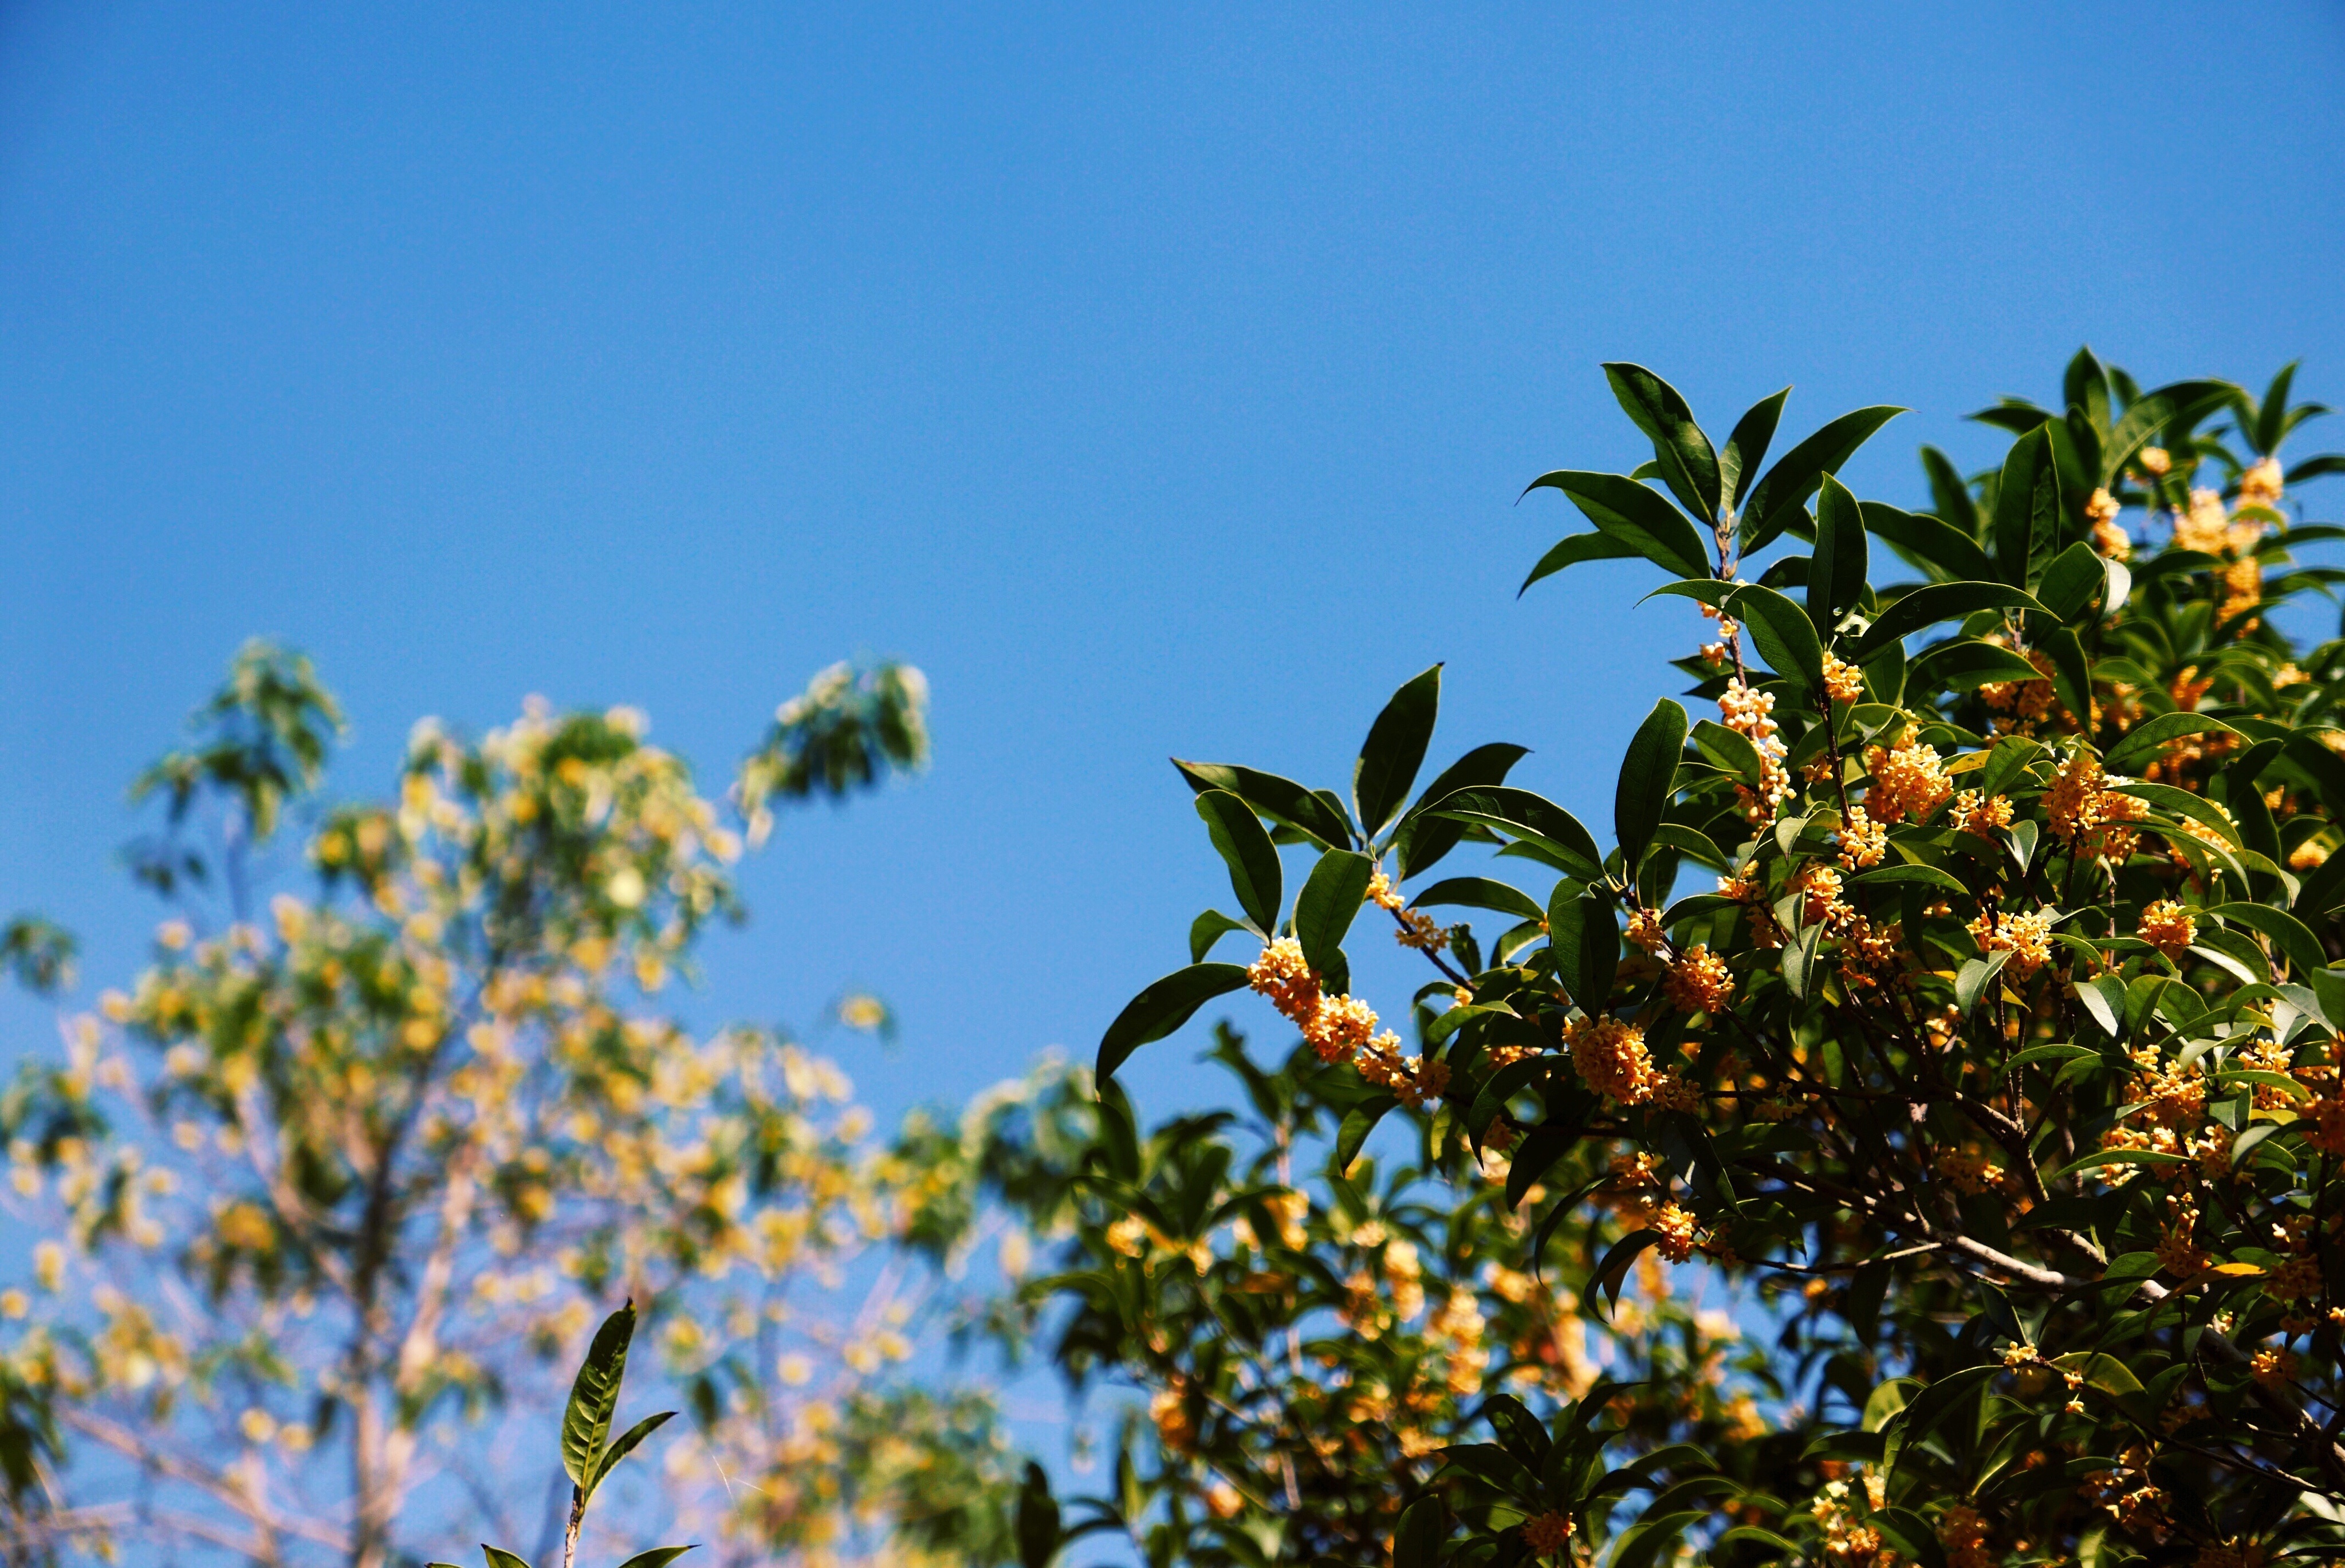
tree, nature, branch, blossom, plant, sky, fruit, sunlight, leaf, flower, spring, produce, evergreen, autumn, flora, flowers, leaves, shrub, buds, flowering plant, woody plant, land plant